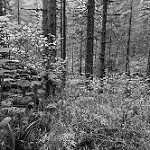
Label: B & W